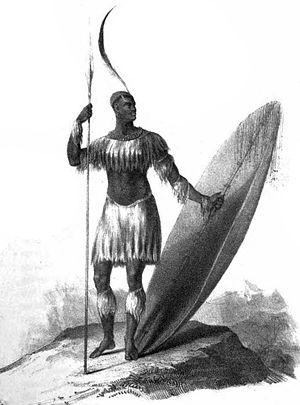
L'histoire de l'Afrique du Sud est très riche et très complexe du fait de la juxtaposition de peuples et de cultures différentes qui se succèdent et se côtoient depuis la Préhistoire. Les Bochimans y sont présents depuis au moins 25 000 ans et les Bantous, depuis au moins 1 500 ans. Les deux peuples auraient généralement cohabité paisiblement. L'histoire écrite débute avec l'arrivée des Européens, en commençant par les Portugais qui décident de ne pas coloniser la région, laissant la place aux Néerlandais. Les Britanniques contestent leur prééminence vers la fin du xviiiᵉ siècle, ce qui mène à deux guerres. Le xxᵉ siècle est marqué par le système législatif séparatiste et ségrégationniste de l'apartheid puis par l'élection de Nelson Mandela, premier président noir d'Afrique du Sud, à la suite des premières élections nationales multiraciales au suffrage universel organisées dans le pays.
Le royaume zoulou, parfois désigné sous le terme d'empire zoulou est un ancien territoire d'Afrique australe dominé par les Zoulous, situé originellement le long de la côte de l'océan Indien entre la rivière Tugela au sud et la rivière Pongola au nord, au nord-est de l'actuelle province du KwaZulu-Natal en Afrique du Sud.
Les 100 Greatest South Africans est une émission spéciale de la télévision sud-africaine datant de 2004 et qui consistait à déterminer par un vote du public les « 100 plus grandes personnalités d'Afrique du Sud ».
Cette liste des souverains zoulous énumère les chefs et rois des Zoulous depuis leur plus ancienne histoire connue jusqu'à l'actuel monarque. Ils sont désignés par le terme zoulou ingonyama qui signifie « lion ».
La bataille de Gqokli Hill est livrée en avril 1818 au KwaZulu-Natal en Afrique du Sud, près d'Ulundi, pendant la guerre qui oppose les clans ngunis rivaux zoulous et ndwandwe et qui conduit à l'édification du royaume zoulou. Le chef zoulou Chaka remporte une victoire difficile mais décisive sur les Ndwandwes, commandés par leur roi Zwide.
Chaka kaSenzangakhona aussi appelé Chaka Zoulou ou Shaka Zulu, aussi orthographié Shaka ou Tshaka, né en 1787 et mort en 1828, est un roi zoulou. C'est le fondateur du royaume zoulou.
L'expansion bantoue est le nom donné à une longue série de migrations, s'étendant sur plusieurs millénaires, des locuteurs du proto-bantou à l'intérieur du continent africain.